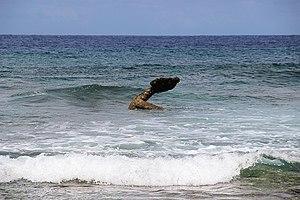
L'Utile est une flûte, navire de commerce devenu opportunément navire négrier de la Compagnie française des Indes orientales, qui fit naufrage dans la nuit du 31 juillet au 1ᵉʳ août 1761 à l'île de Sables, dans l'océan Indien, alors qu'elle transportait des captifs de Madagascar à l'Île de France, en réalité vers l'île Rodrigues, pour les réduire en esclavage.